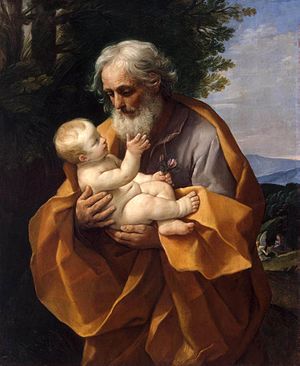
Sankt Joseph Søstrene
Sankt Josef Søstrene har taget navn efter Jomfru Marias mand, Josef.
Sankt Joseph Søstrene er betegnelsen for de medlemmer af flere nonnesamfund, der er indstiftet til ære for Sankt Josefs. Særlig kendt er de Skt. Joseph Søstre, der er udgåede fra det i 1812 grundlagte kloster i Chambéry i Savoyen. Herfra stammer søstrene i de nordiske lande, hvor de har mange ansete skoler og tidligere drev flere hospitaler. De kom til Danmark i 1856 og Island i 1896.